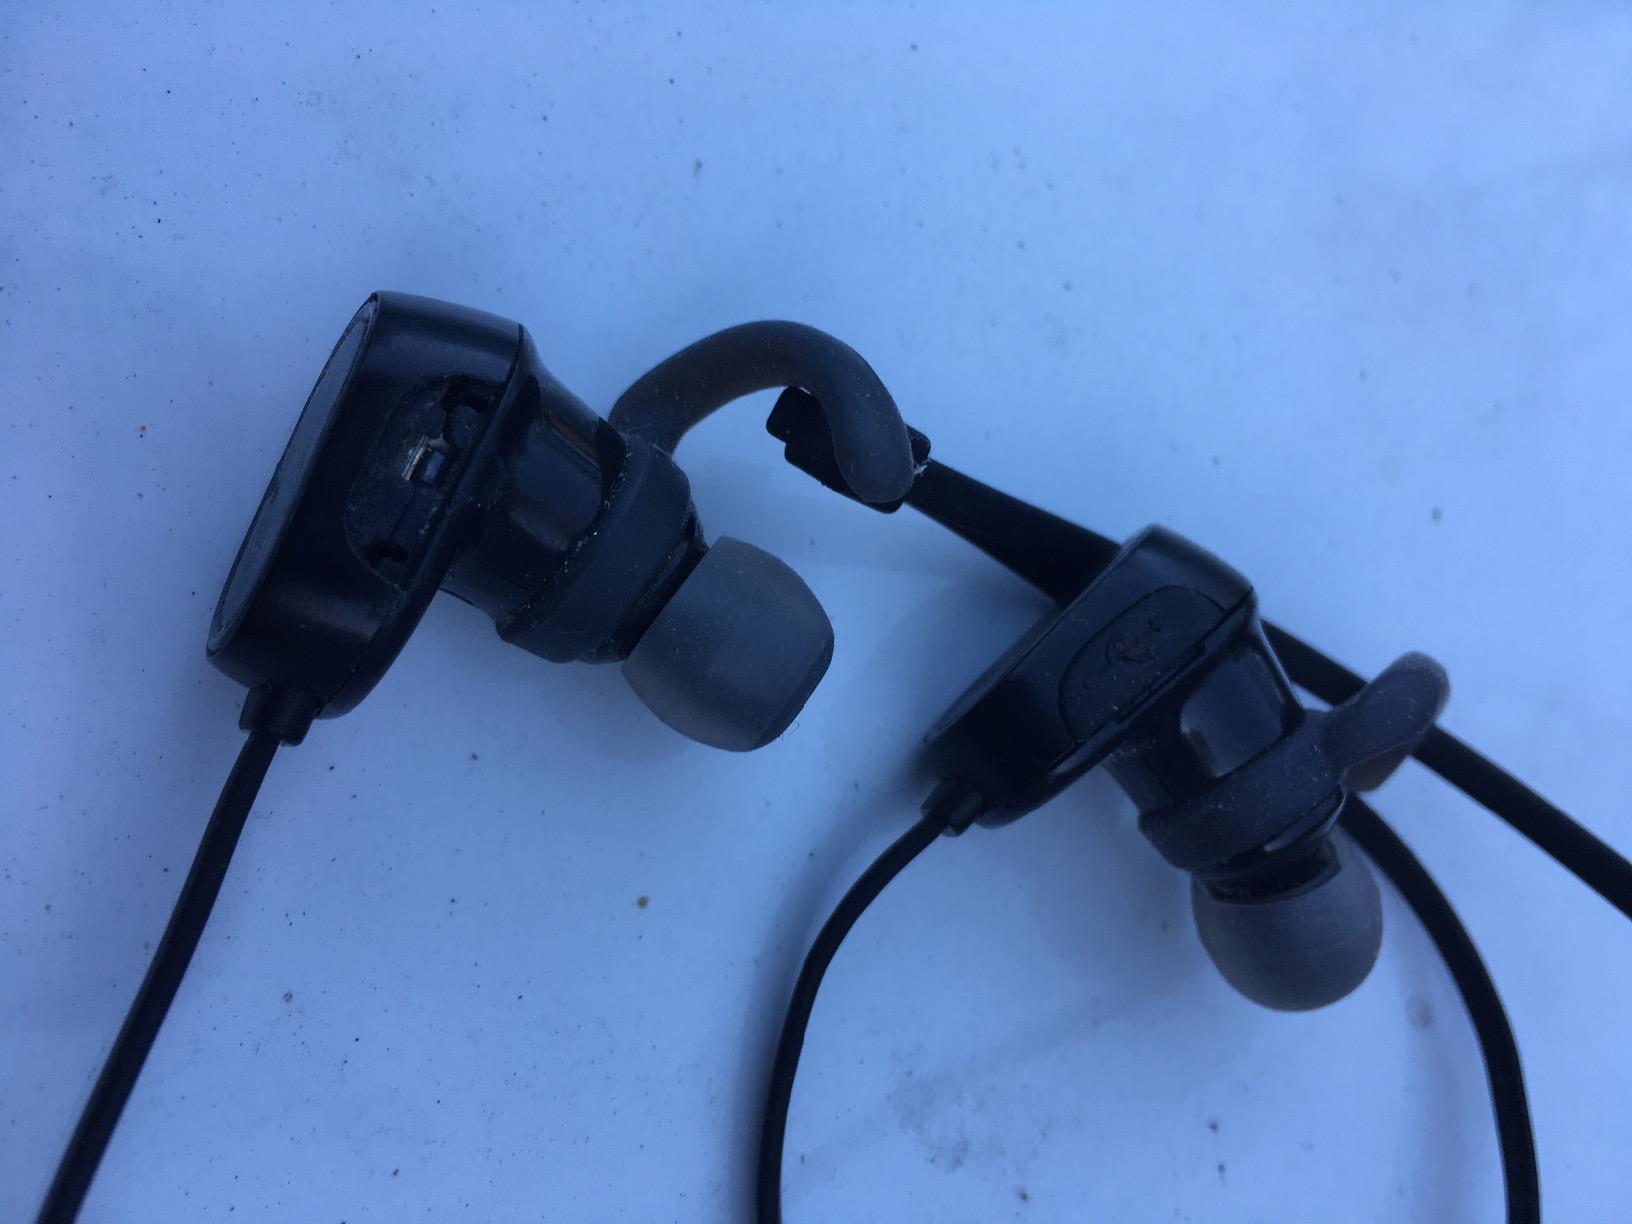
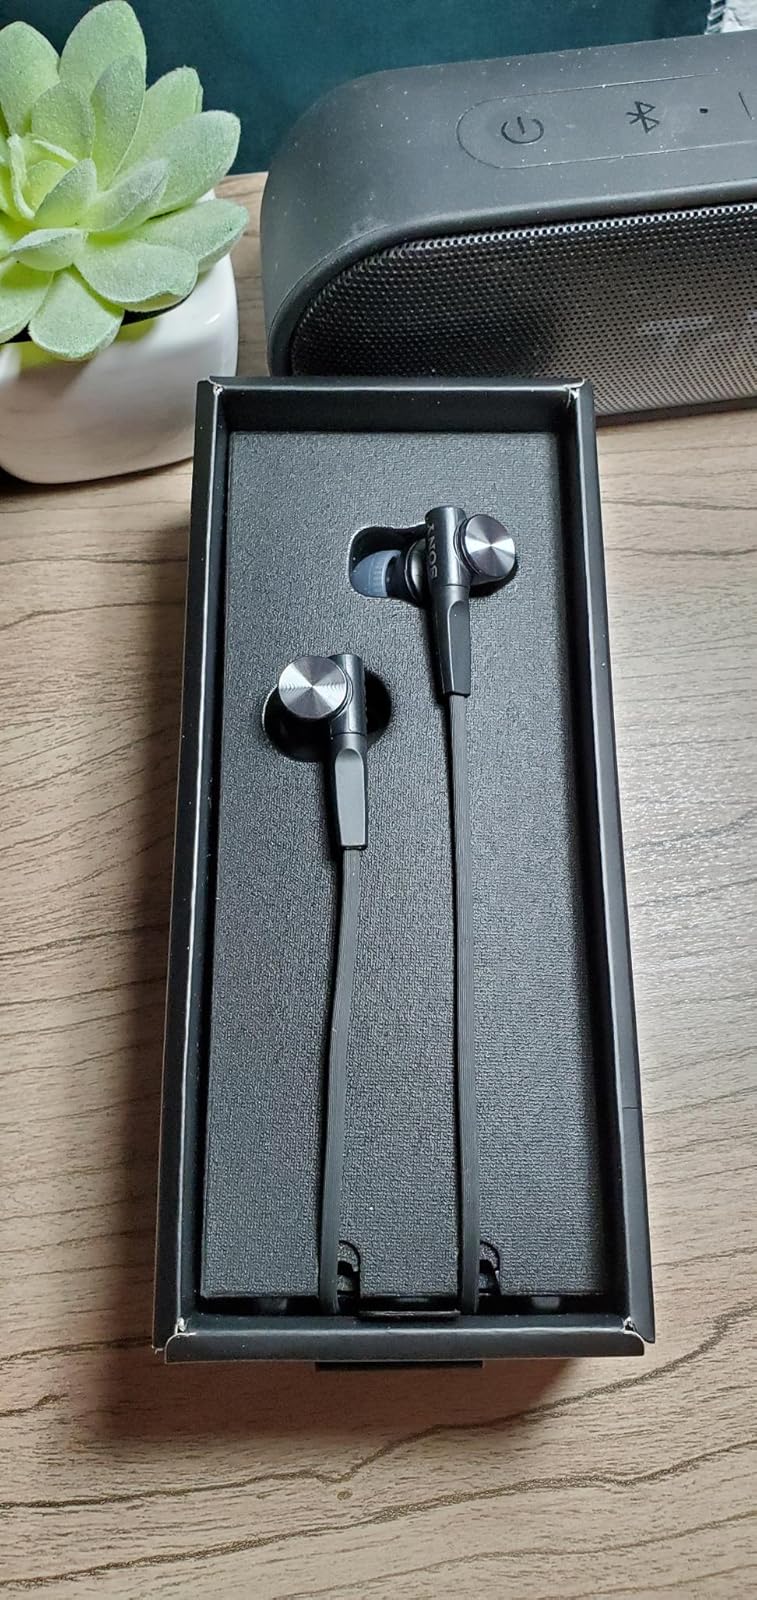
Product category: headphones
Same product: no